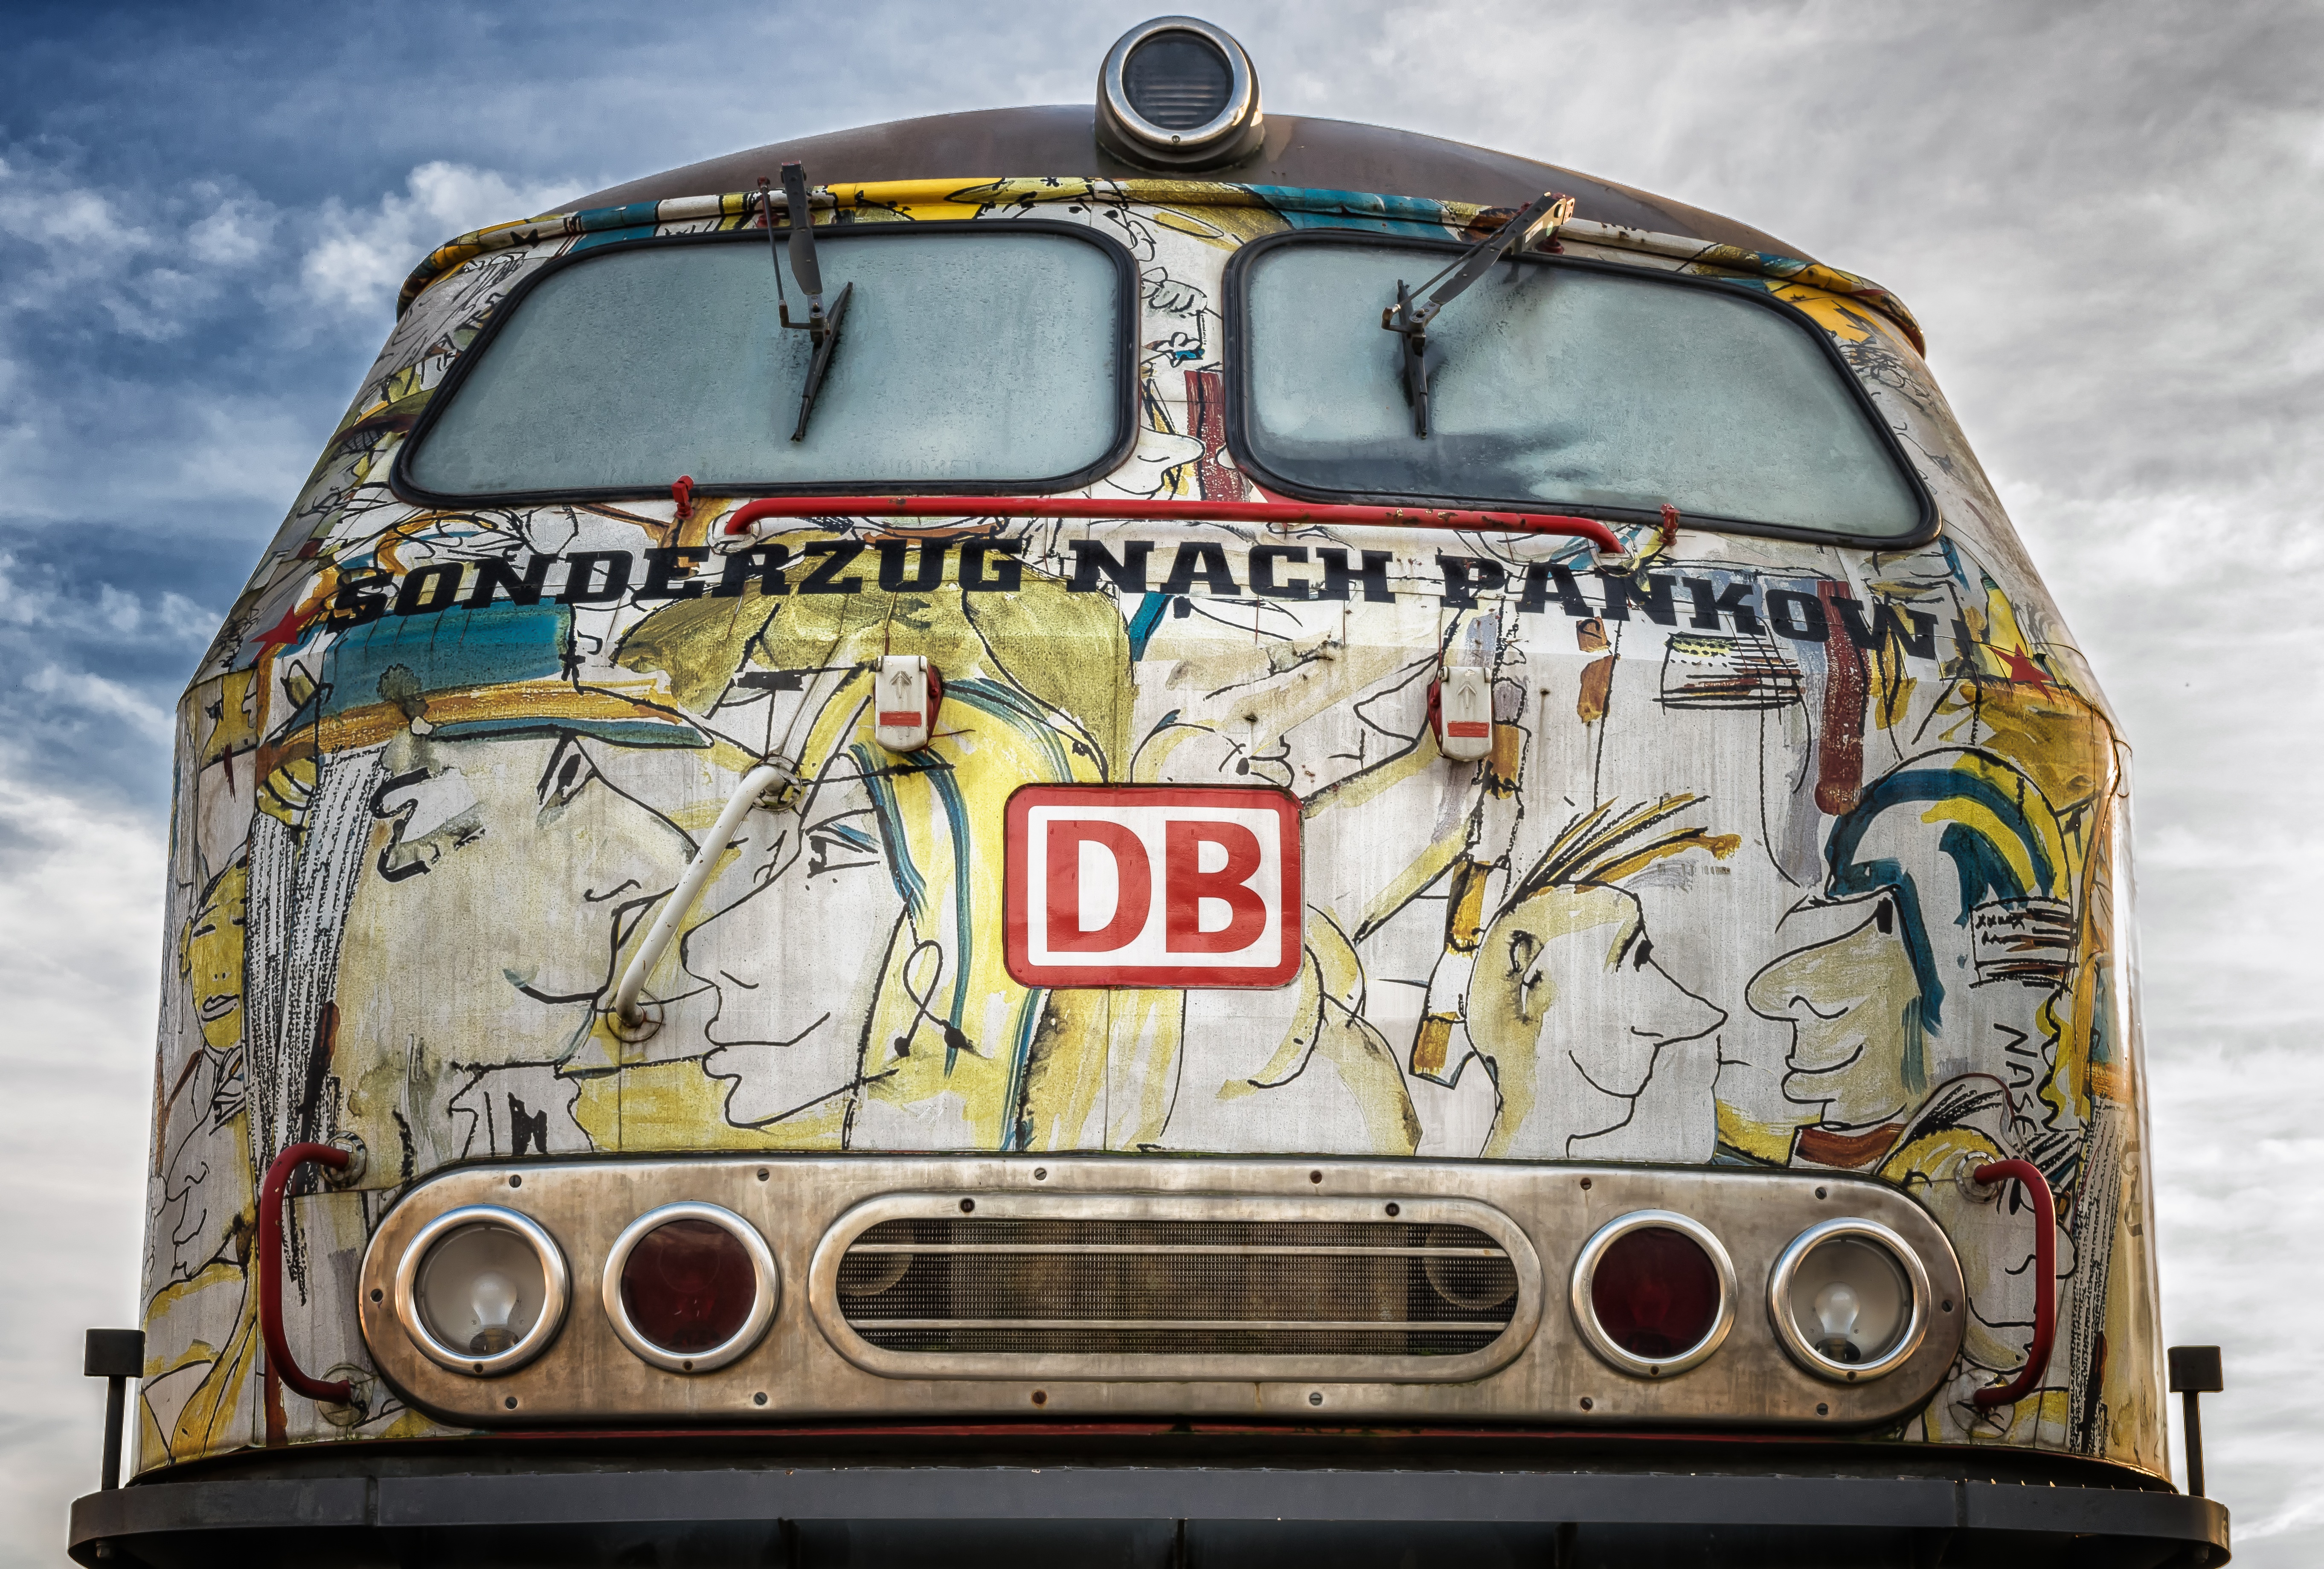
railway, car, van, train, transport, vehicle, broken, nostalgia, colorful, vintage car, art, locomotive, diesel, loco, history, front, classic, railcar, historically, discarded, obsolete, deutsche bahn, retired, model car, shut down, udo lindenberg, automobile make, special train to pankow